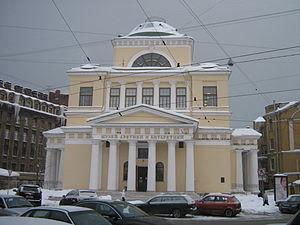
Saint-Pétersbourg..